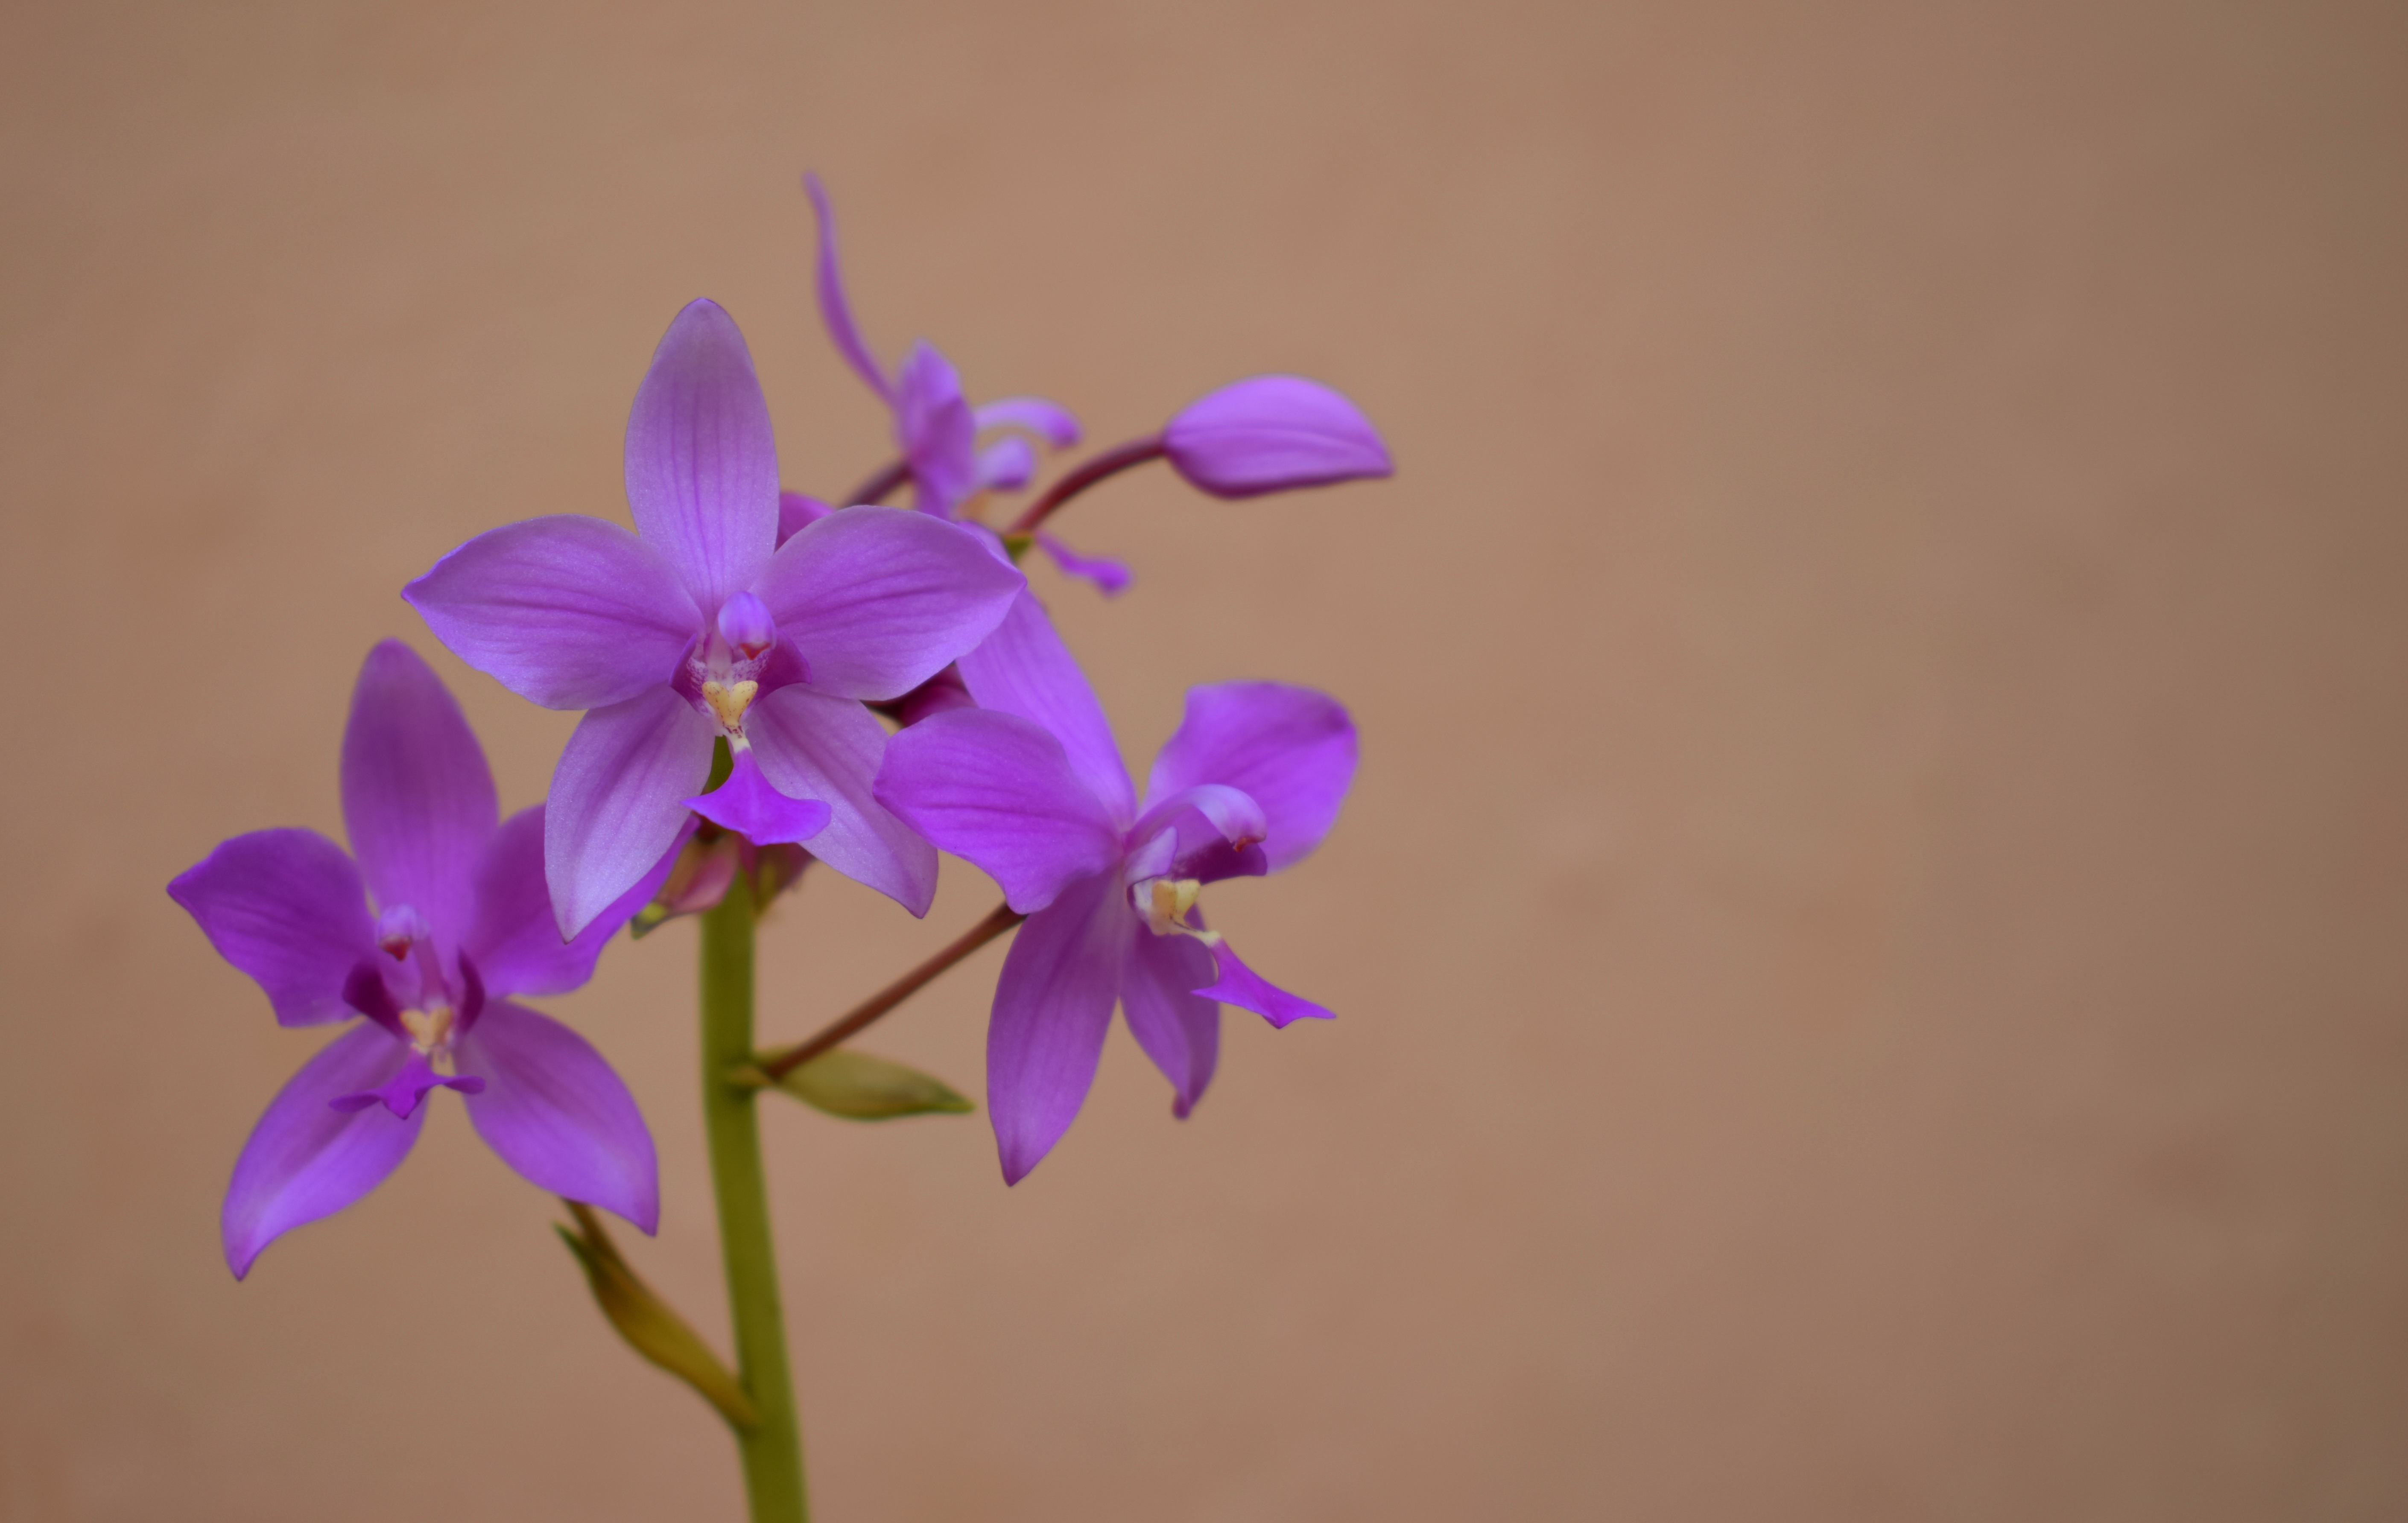
nature, plant, flower, petal, macro, colorful, pink, flora, plants, orchid, flowers, cheerful, eye, vibrant, macro photography, flowering plant, cattleya, land plant, moth orchid, cattleya labiata